Uni Island

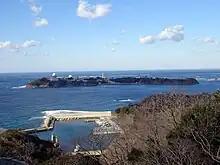
Uni Island seen from

Located at the northernmost tip of Tsushima in Nagasaki Prefecture, Japan, the island is only in a straight line from South Korea. The island has an area of and a coastline of about . Transportation to Kaikuri Island is very inconvenient, and there is no bridge connecting it to the main island of Tsushima.